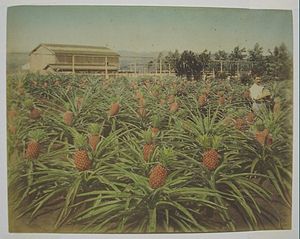
Christian Hedemann / Amatørfotografen
Christian Hedemann: Ananasmark på Hawaii, koloreret (1880'erne)
Christian Jacob Hedemann var en dansk ingeniør, der i 1878 bosatte sig på Hawaii, hvor han arbejdede på sukkerplantagen i Hana og jernværket i Honolulu og blev dansk generalkonsul. I dag er han kendt for sin indsats som amatørfotograf og medgrundlægger af The Hawaiian Camera Club. Hans fotografier af den indfødte befolkning, landskaberne, sin familie og industrien er en unik dokumentation af datidens samfund.